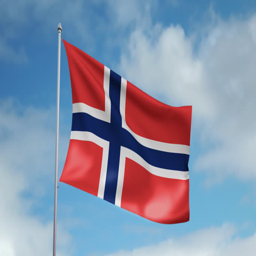
hd 1080p clip with a slow motion waving flag .